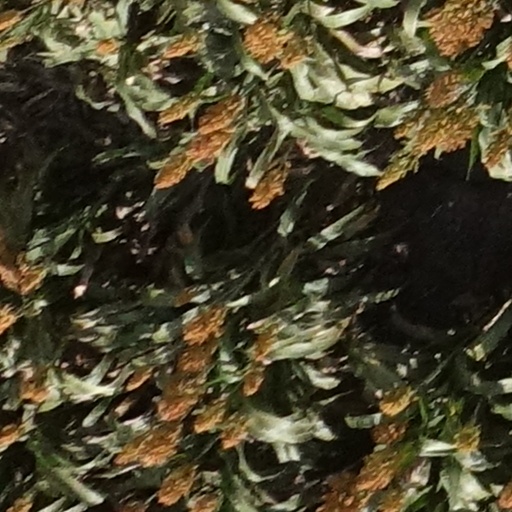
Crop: sorghum